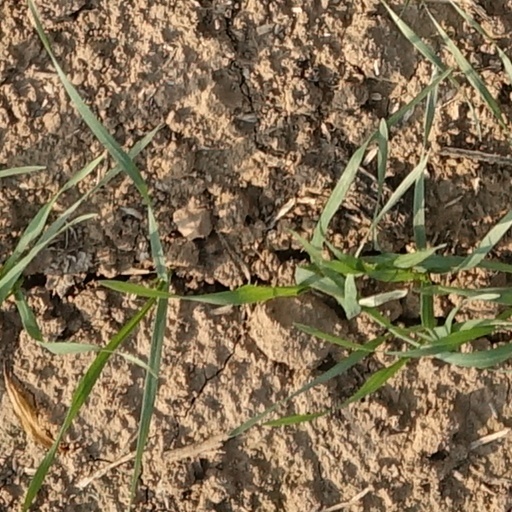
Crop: wheat